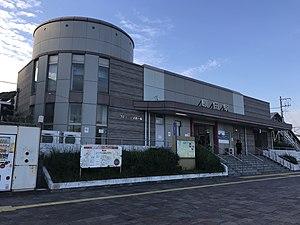
La gare de Haruda est une gare ferroviaire de la ville de Chikushino, dans la préfecture de Fukuoka au Japon. Elle est exploitée par la compagnie JR Kyushu.